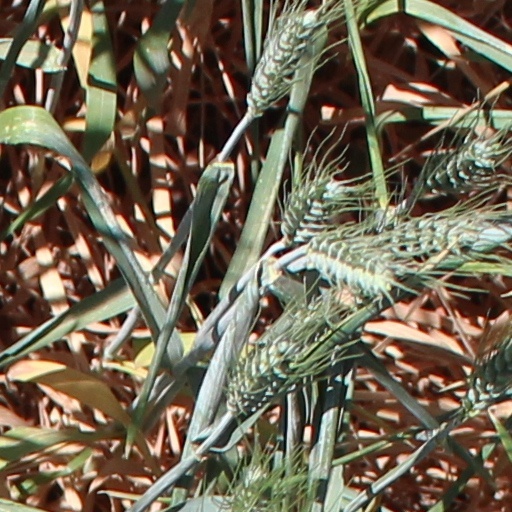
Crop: wheat